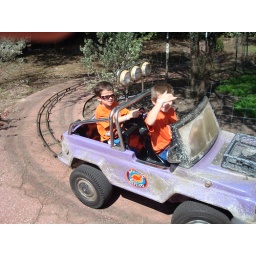
In the Australian section of the zoo the boys got to ride in cars like they were in the outback.